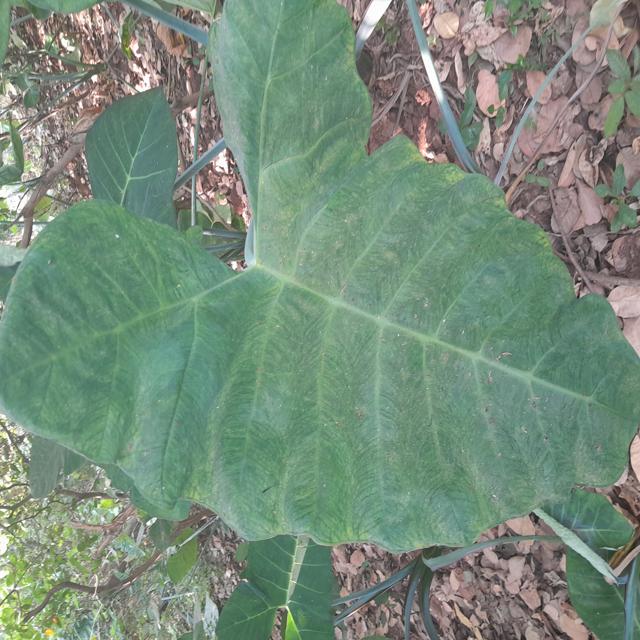
Label: Healthy